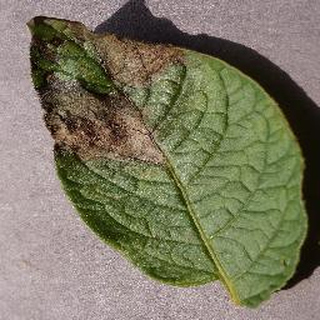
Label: potato_late_blight